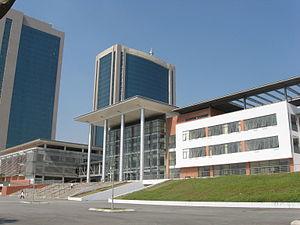
Le lycée Hanoï-Amsterdam est un établissement public d'enseignement secondaire de Hanoï intégrant un collège et un lycée. Il fut créé en 1985 grâce à l'aide financière des Amstellodamois et porte le nom Hanoï-Amsterdam.